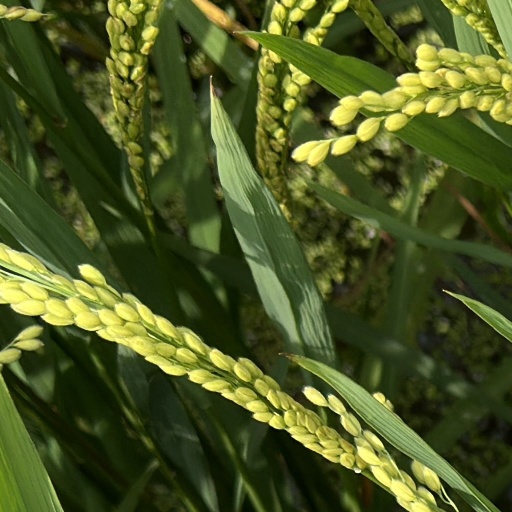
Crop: rice